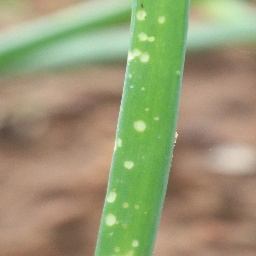
Label: Iris yellow virus